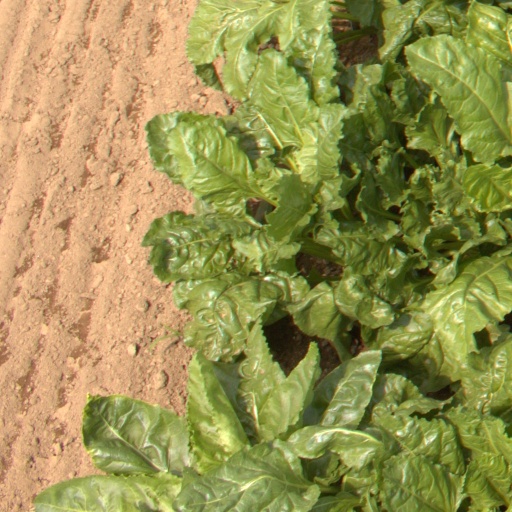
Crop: sugar beet